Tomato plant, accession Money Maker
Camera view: tilt-top (135 deg); turntable rotation: 150 degrees
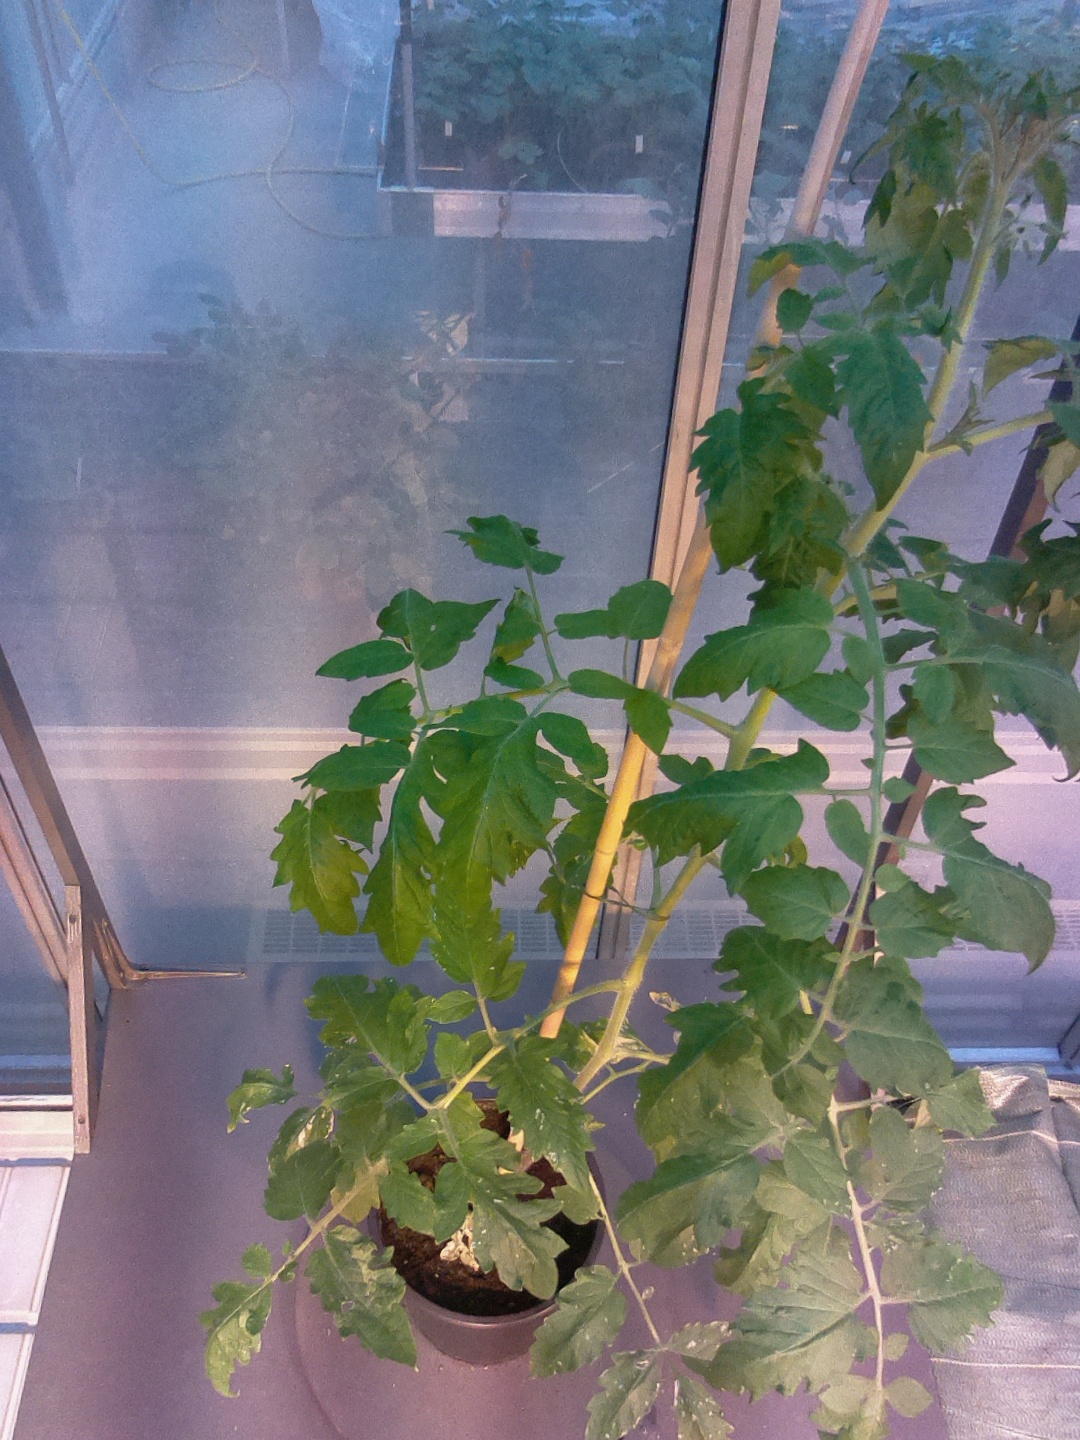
BBCH growth stage 21: 10%-20% Side shoots formed